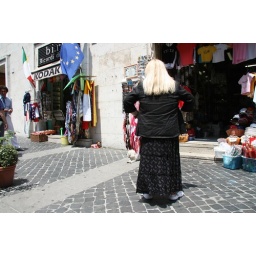
The collarless dog sitting underneath scarves